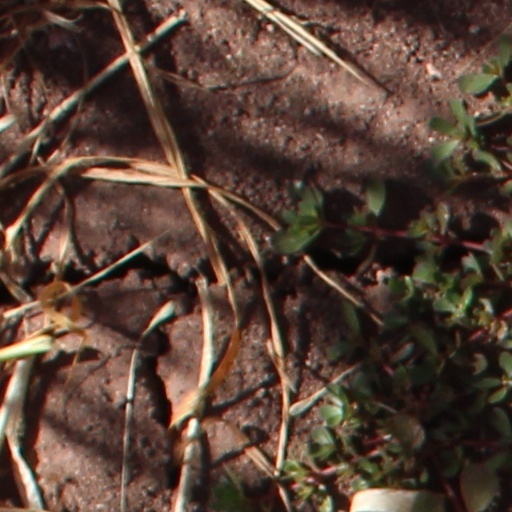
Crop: wheat